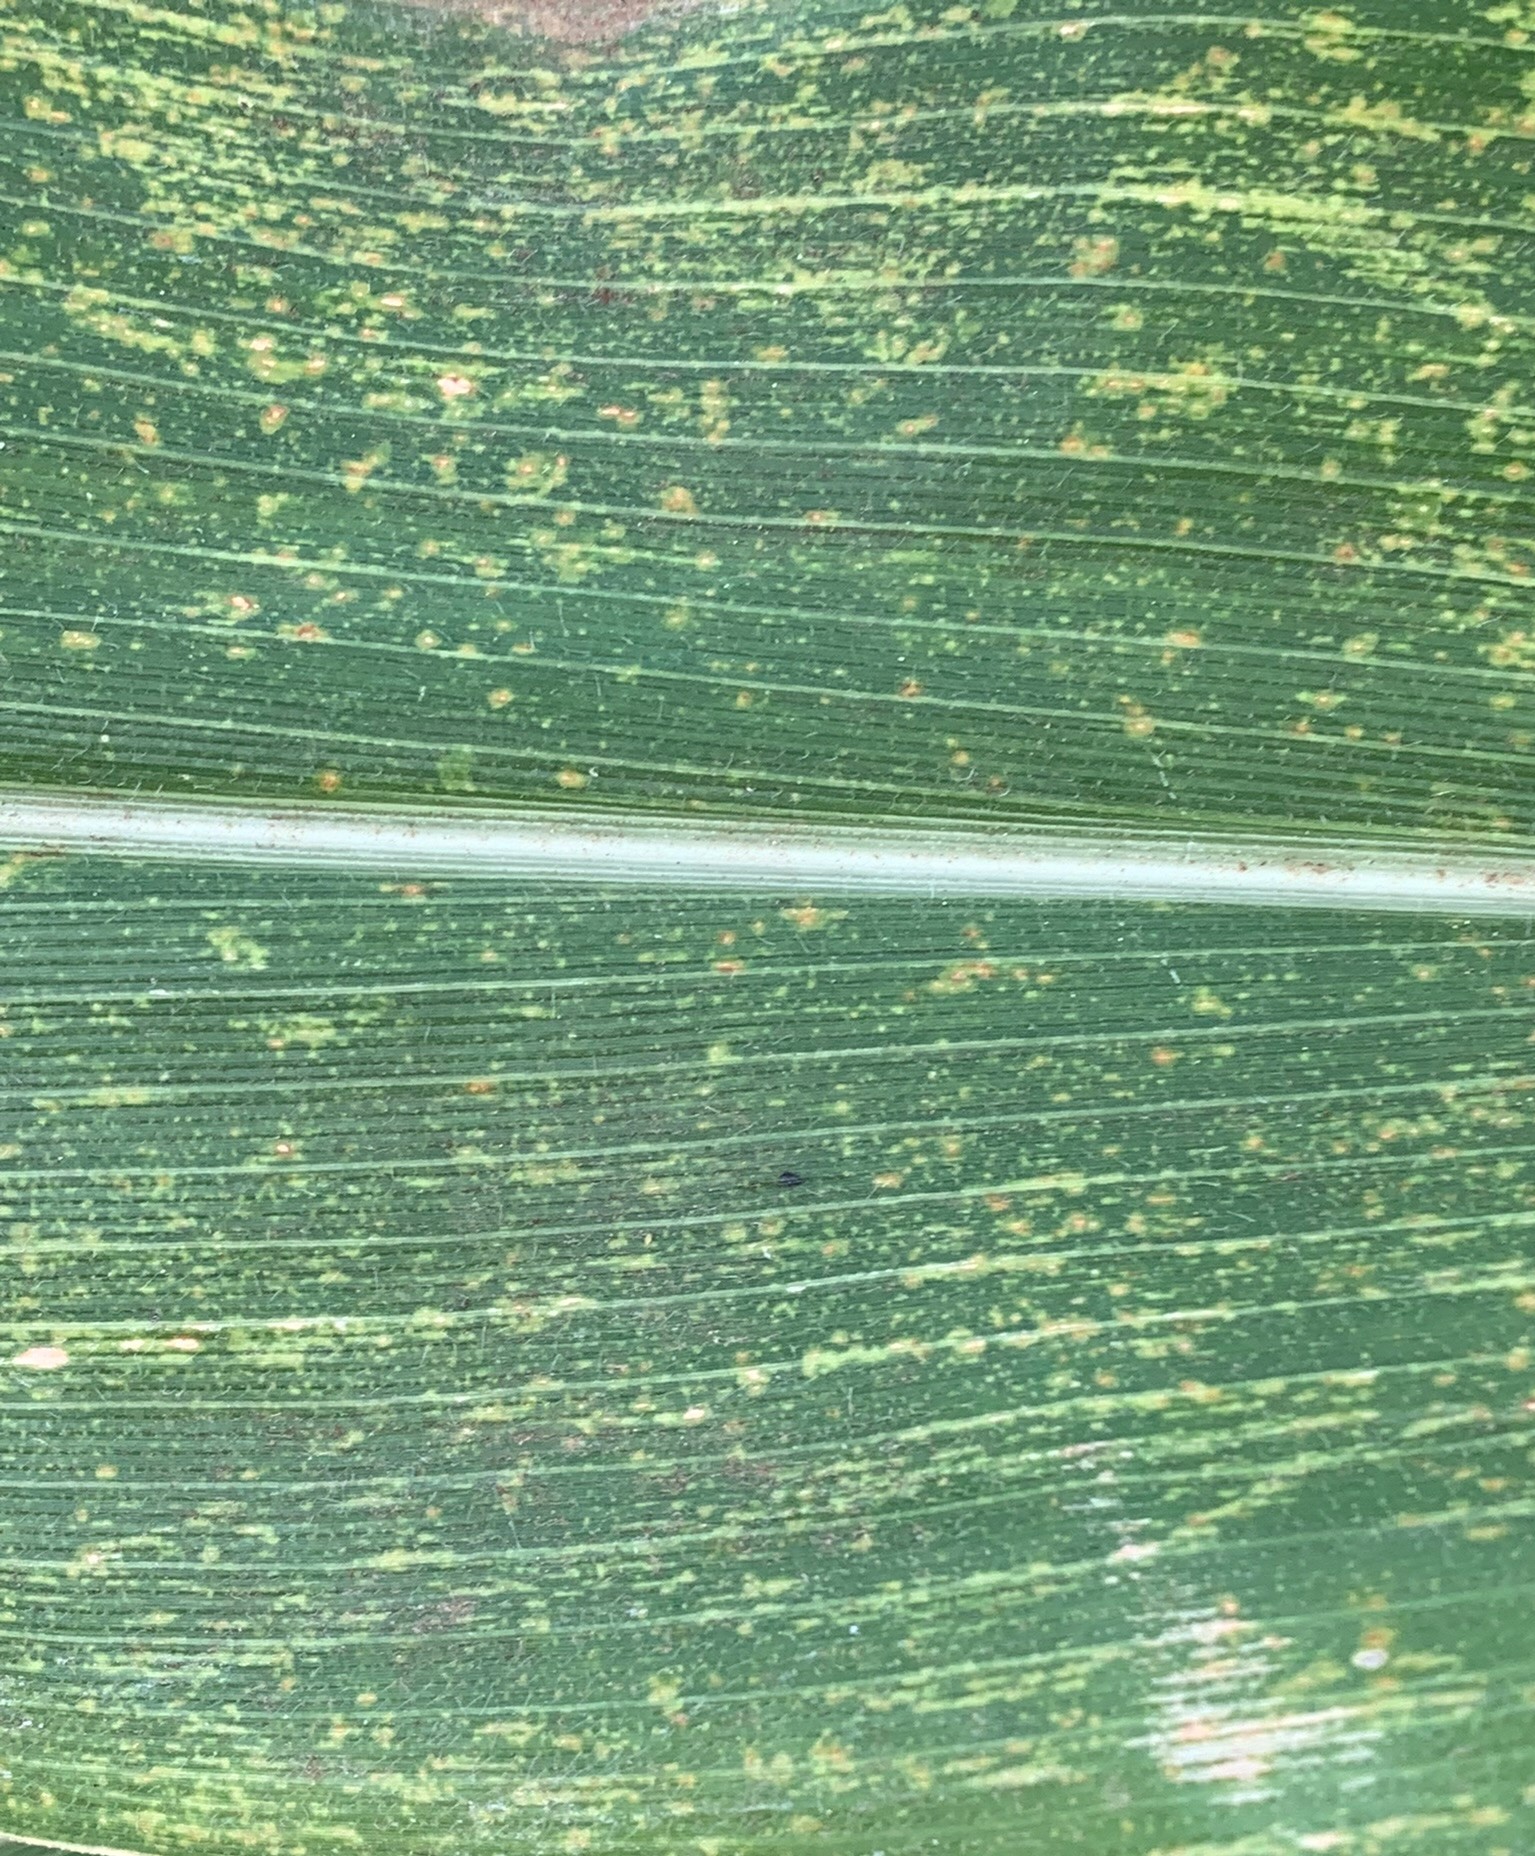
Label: MLN